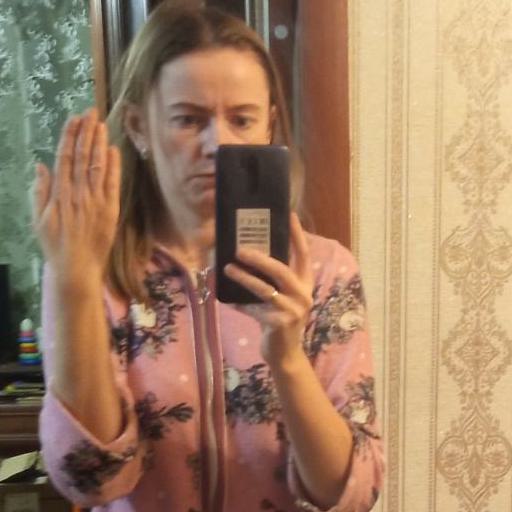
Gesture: no_gesture